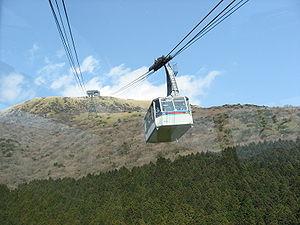
Le téléphérique Hakone Komagatake, ou ligne téléphérique Komagatake, est un téléphérique à Hakone dans la préfecture de Kanagawa au Japon.